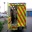
Label: ambulance